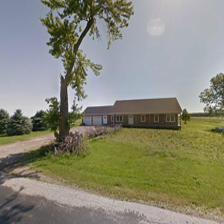
Label: streetView